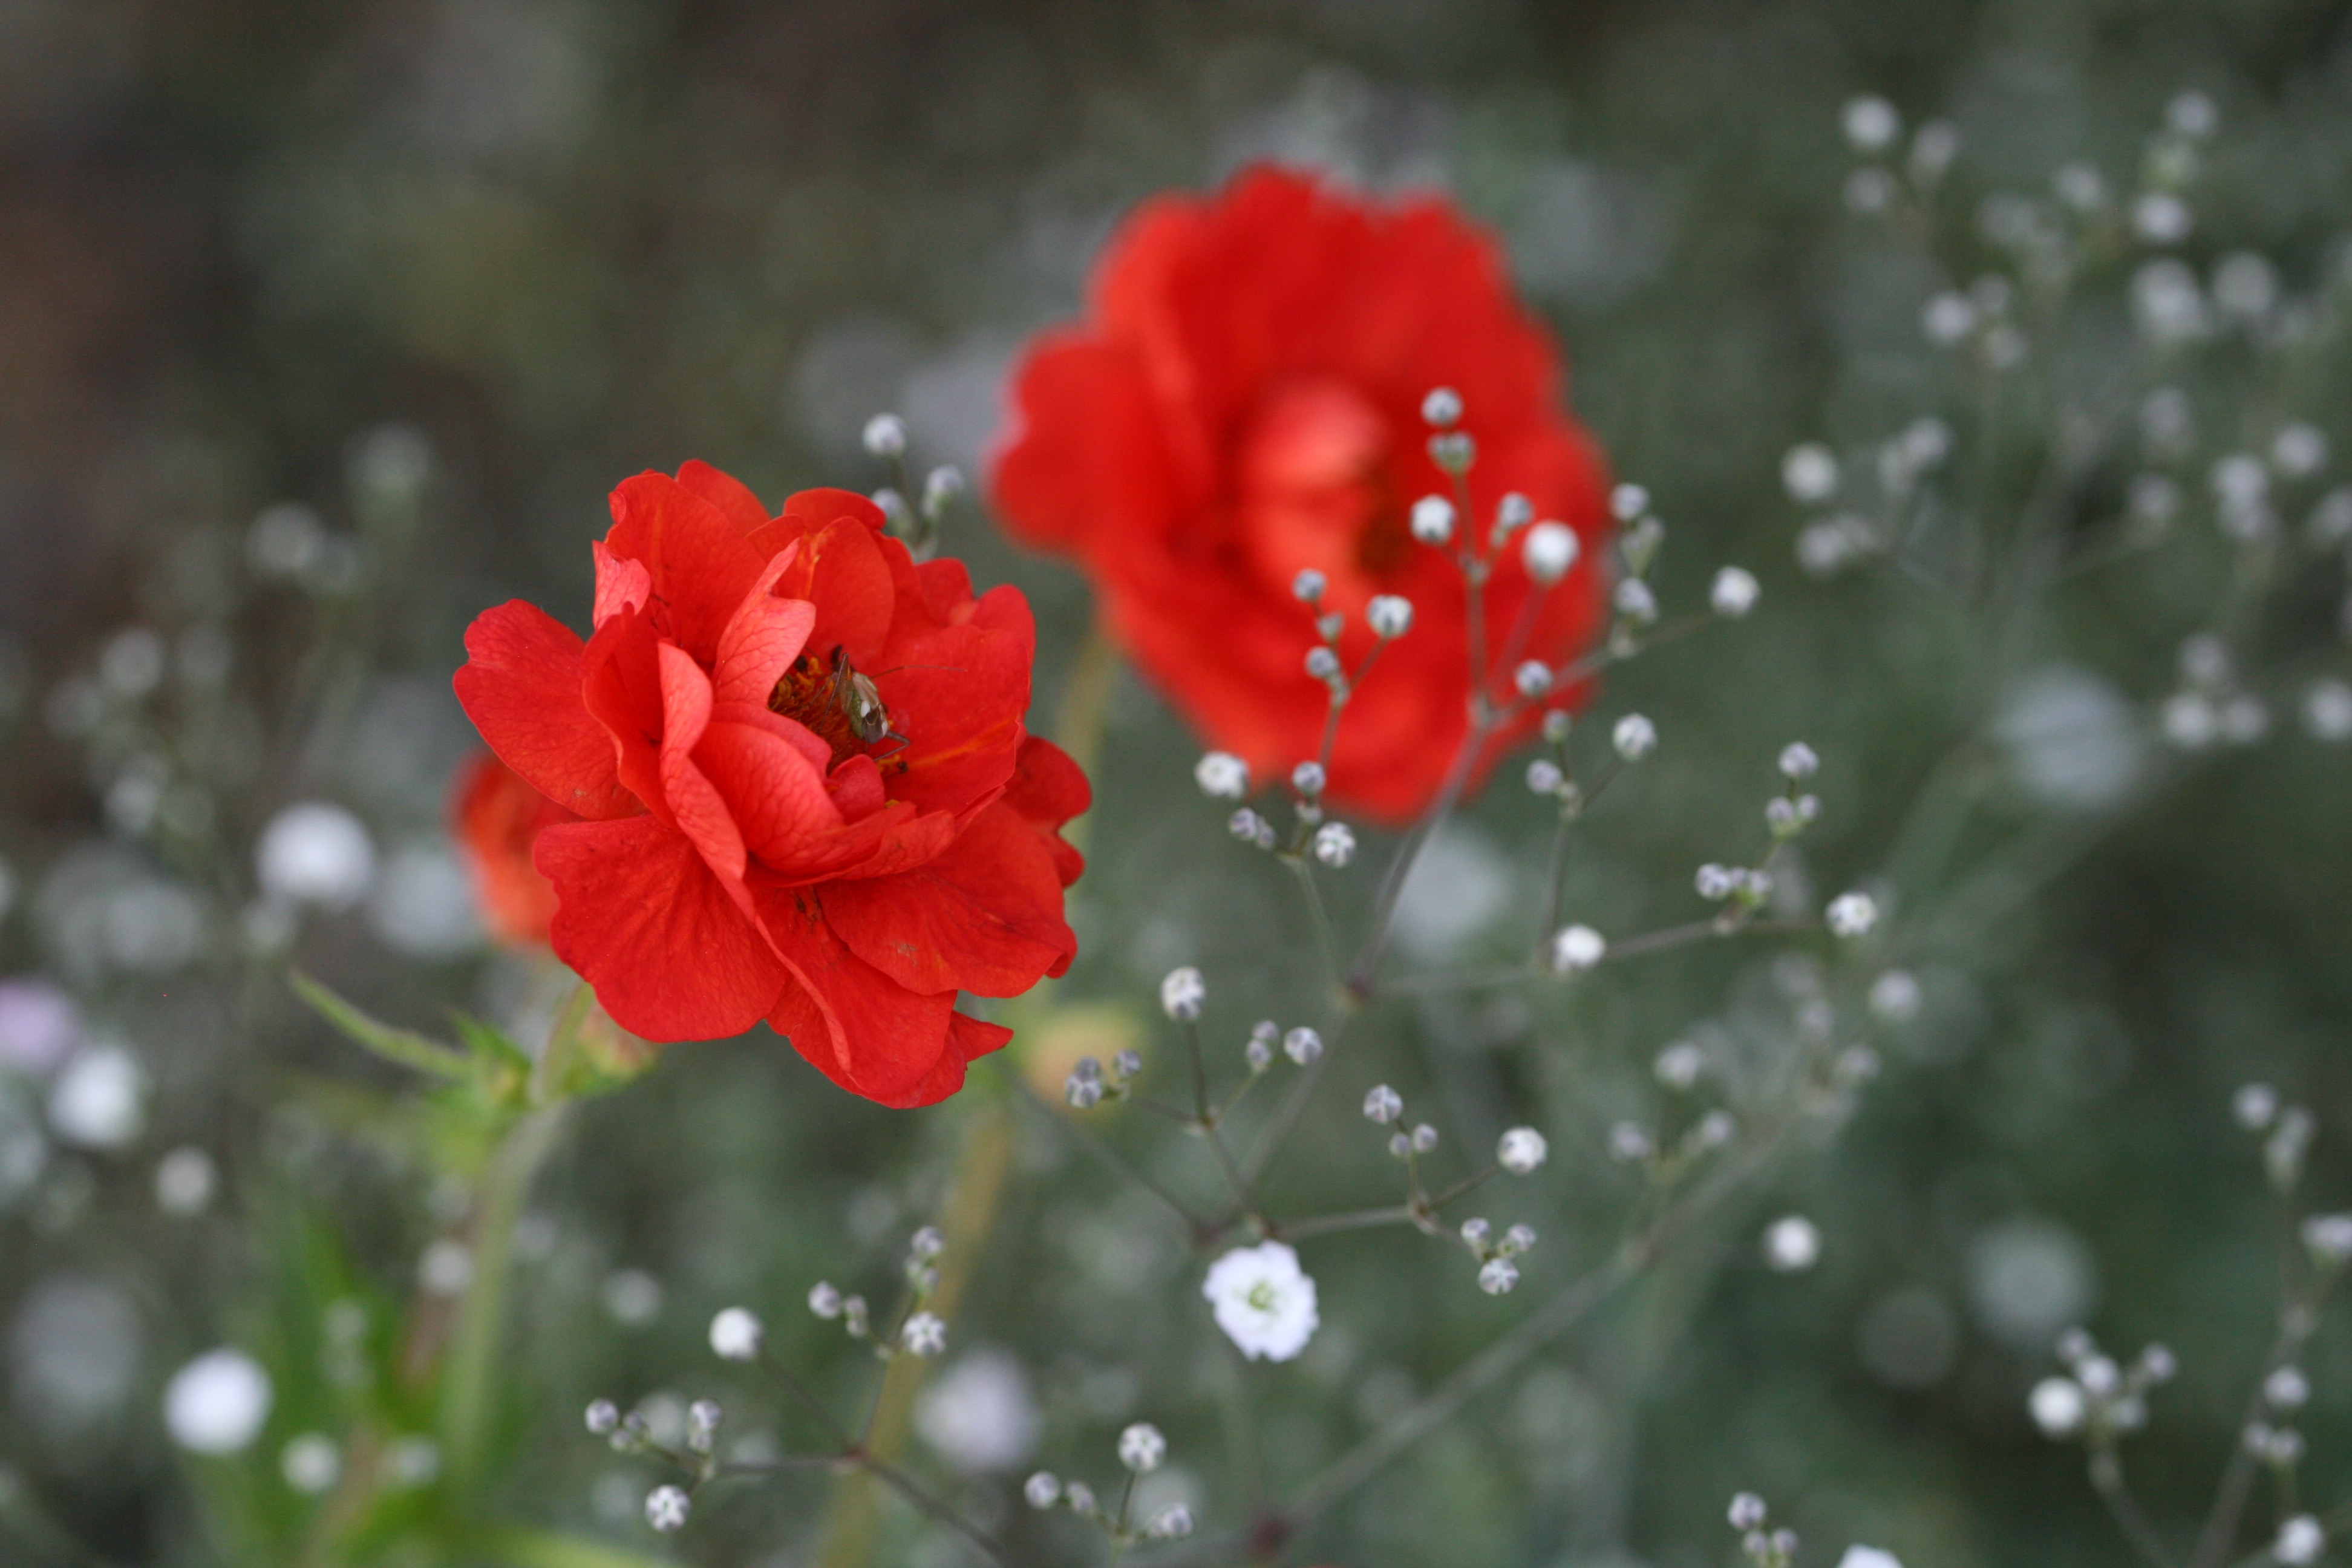
red, flower, petal, water, plant, flowering plant, botany, wildflower, spring, close up, coquelicot, poppy family, poppy, drop, annual plant, photography, macro photography, plant stem, dew, pink family, rose, rose family, perennial plant